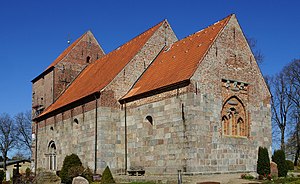
Munkbrarup Kirke
Munkbrarup Kirke
Munkbrarup Kirke er en kirke i landsbyen Munkbrarup i Munkbrarup Sogn i Angel, Sydslesvig. Kirken er viet Sankt Laurentius.